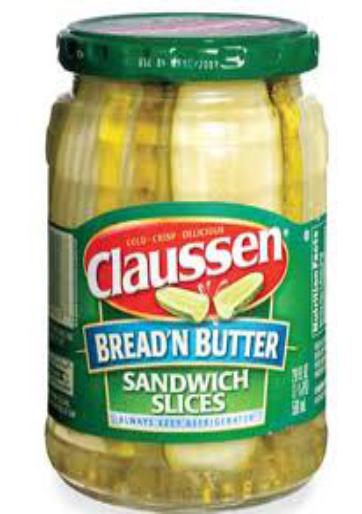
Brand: Claussen
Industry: Food